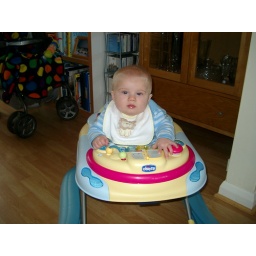
Aston Martin's first car for babies. This boy loves moving in the fast lane!